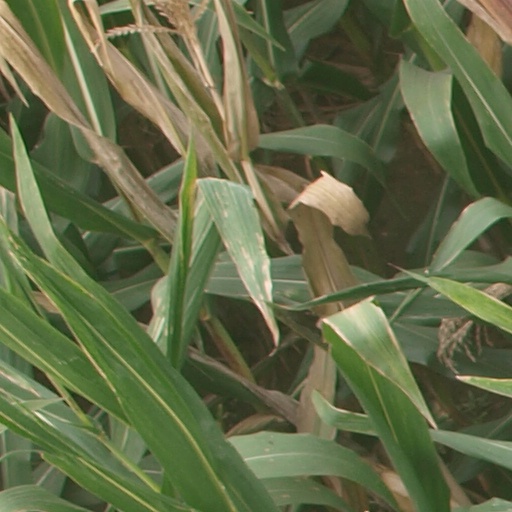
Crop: maize; corn